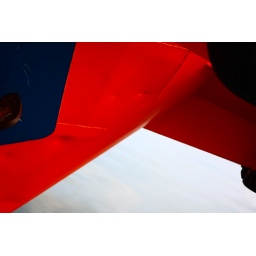
blue in red